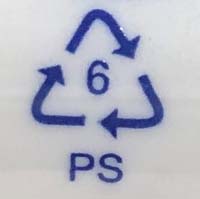
Plastic recycling code class: 6_polystyrene_PS